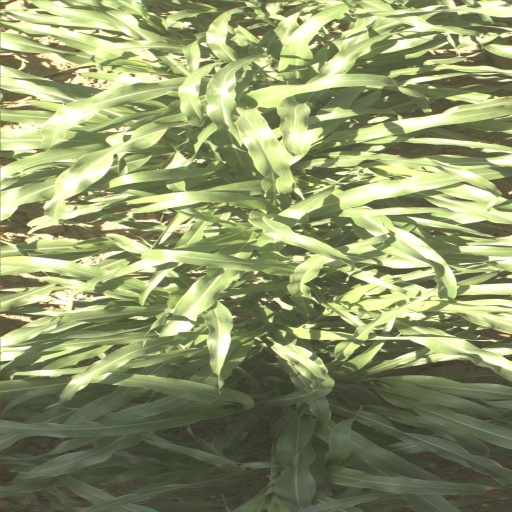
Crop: sorghum